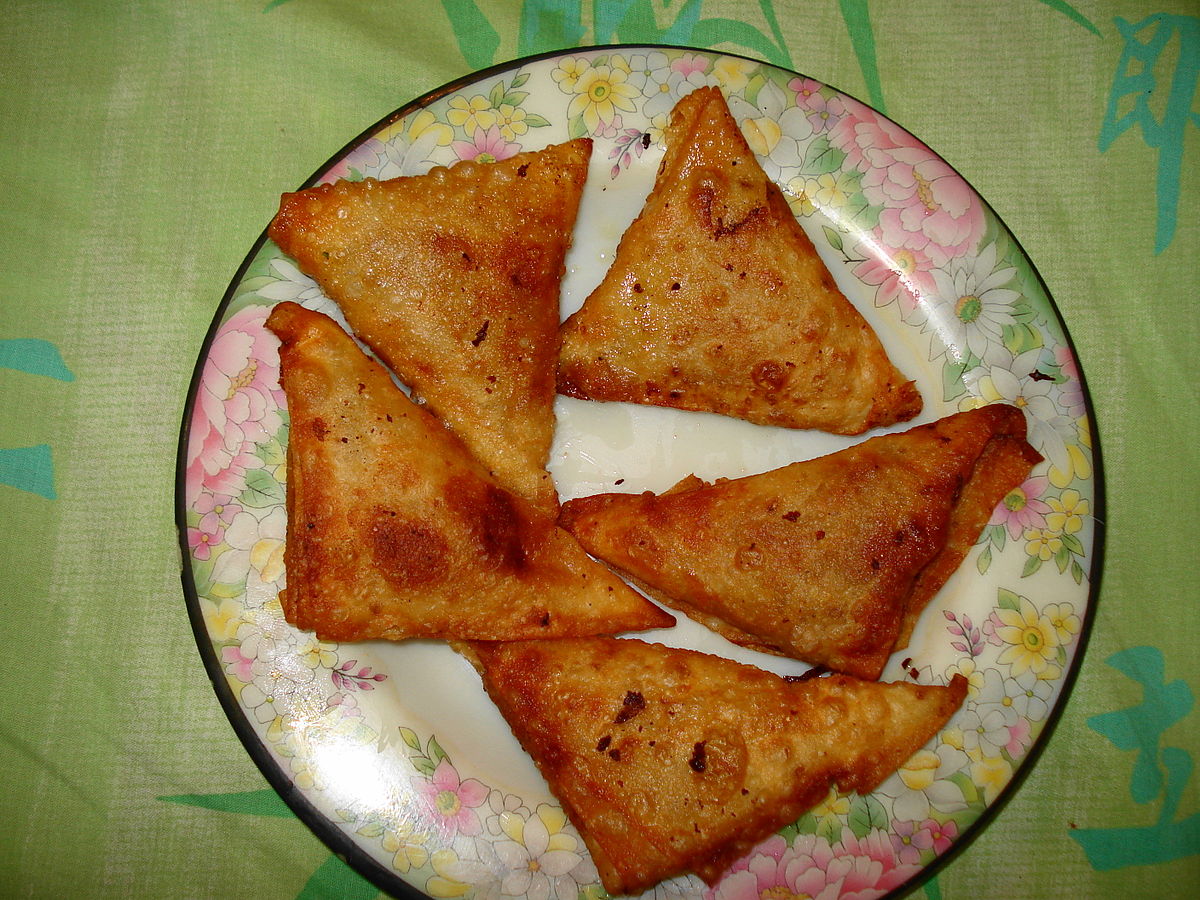
Dish: samosa